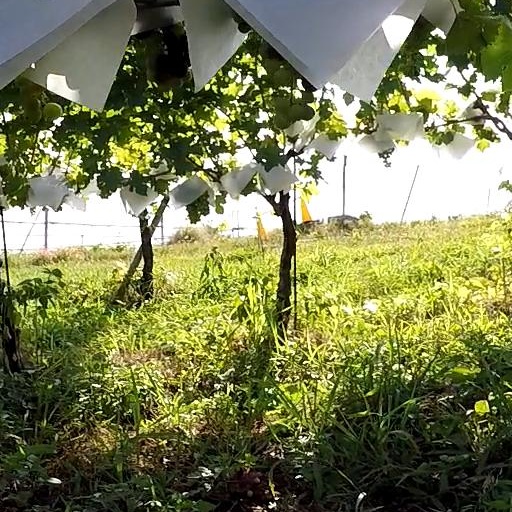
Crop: grape